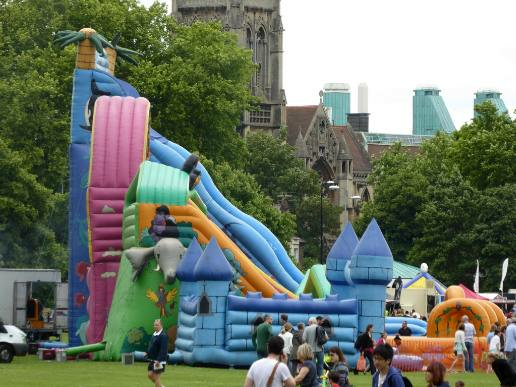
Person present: Yes